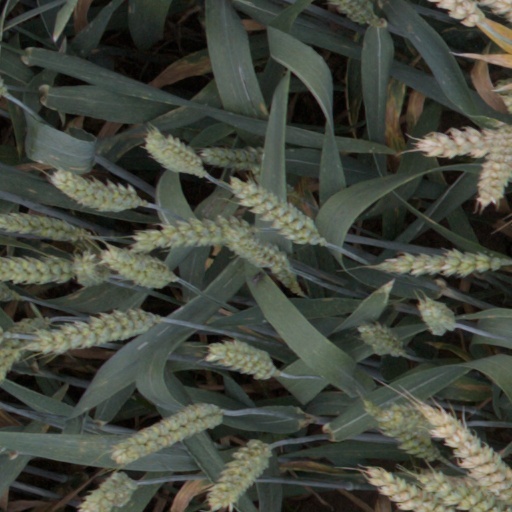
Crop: wheat